Werribee Open Range Zoo

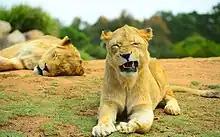
African lions (two lionesses)

In 2011, Werribee Zoo gained three male western lowland gorillas from Melbourne Zoo. These consist of an adult silverback and his two sons. The new public display gorilla habitat is a sanctuary that features wide-open spaces, climbing structures and indoor facilities. This new facility enable Zoos Victoria to provide best-practice care for the bachelor gorillas and confirm the organisation's reputation as a world leader in gorilla management. The Victorian Government recently gave $1.5 million to support the construction of this $2.2 million facility. Zoos Victoria Foundation is seeking public support to help raise the remaining $700,000 through the West Gorillas in the West campaign.